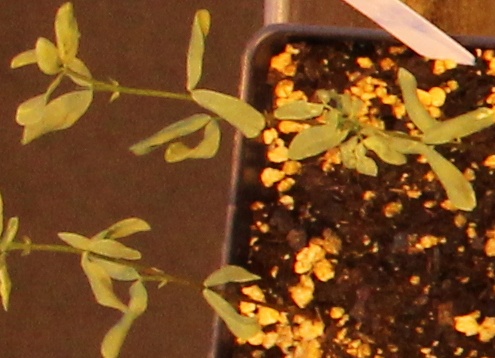
Label: Lentil